Mining simulator

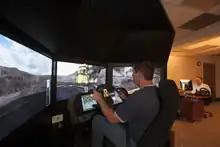
A coal mine training simulator (developed by Peabody Energy)

A mining simulator is a type of simulation used for entertainment as well as in training purposes for mining companies. These simulators replicate elements of real-world mining operations on surrounding screens displaying three-dimensional imagery, motion platforms, and scale models of typical and atypical mining environments and machinery. The results of the simulations can provide useful information in the form of greater competence in on-site safety, which can lead to greater efficiency and decreased risk of accidents.